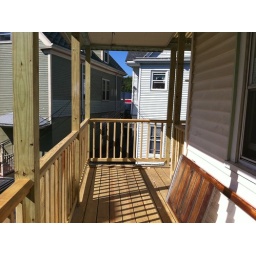
back porch from corner by bedroom window